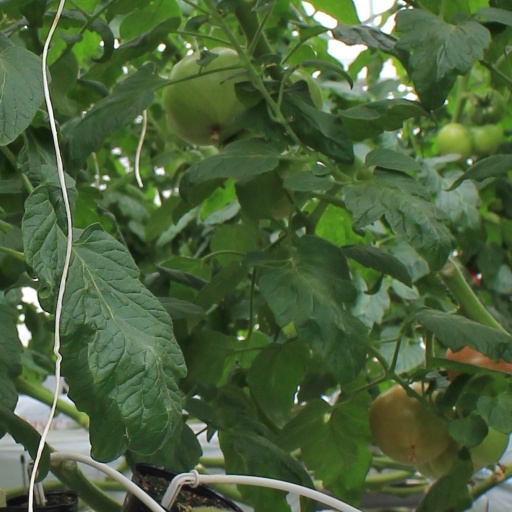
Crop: tomato